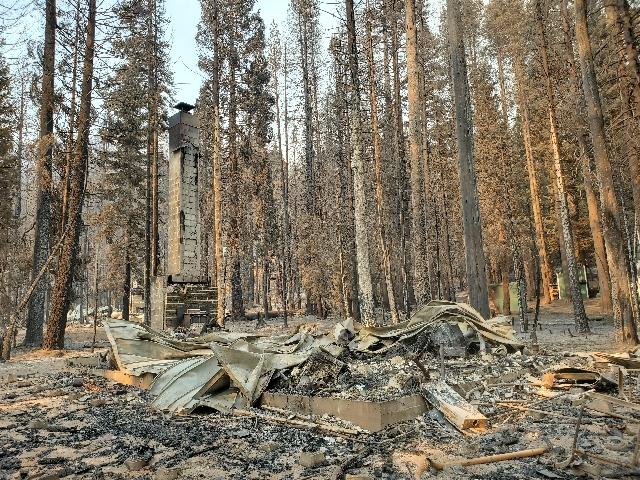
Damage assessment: destroyed